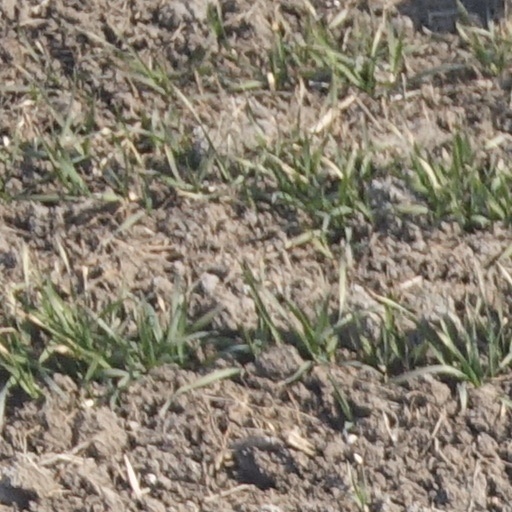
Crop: wheat